Otium

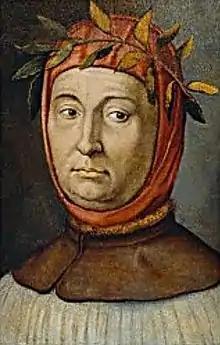
Petrarch

Petrarch, 14th-century poet and Renaissance humanist, discusses in his as it relates to a human life of simple habits and self-restraint. Like his favorite Roman authors Cicero, Horace, Seneca, Ovid and Livy, he sees not as leisure time devoted to idleness, passion, entertainment or mischievous wrongdoing; but time ideally spent on nature appreciation, serious research, meditation, contemplation, writing and friendship.